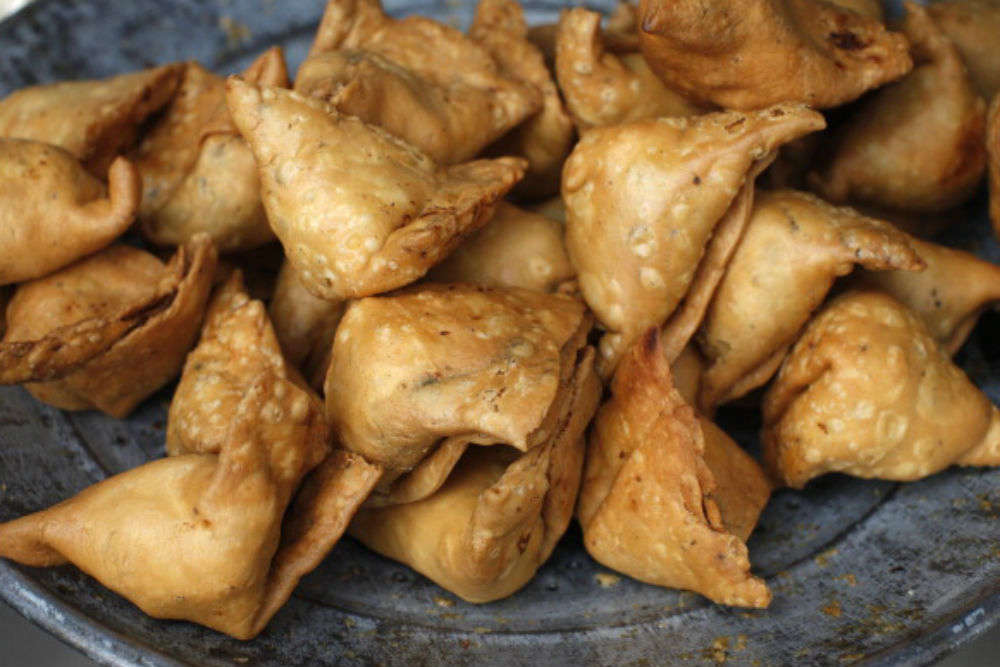
Dish: samosa